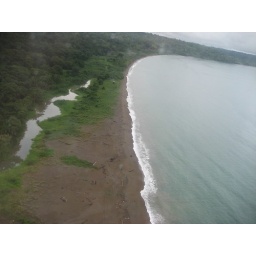
This is what you saw as the plane was coming in for a landing, beach and jungle.